Susanne Riess

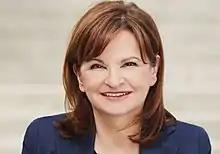
Riess in 2019

Susanne Riess (born 3 January 1961 in Braunau am Inn) is a former Austrian politician of the Freedom Party of Austria (FPÖ). Riess-Passer is now CEO of the Wüstenrot-Gruppe.